Andrey Arshavin

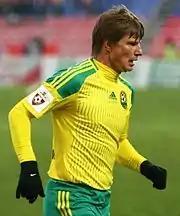
Arshavin playing for Kuban Krasnodar in 2015

On 10 September 2011, Arshavin scored his first goal of the season against Swansea City after a bizarre mistake by goalkeeper Michel Vorm. His other performances in the season were riddled with criticism about his refusal to track back and help with defense. During a home game against Manchester United, Arshavin was booed when he came on for Alex Oxlade-Chamberlain although it is believed that the booing was directed at the decision to make a substitution and not at Arshavin himself.